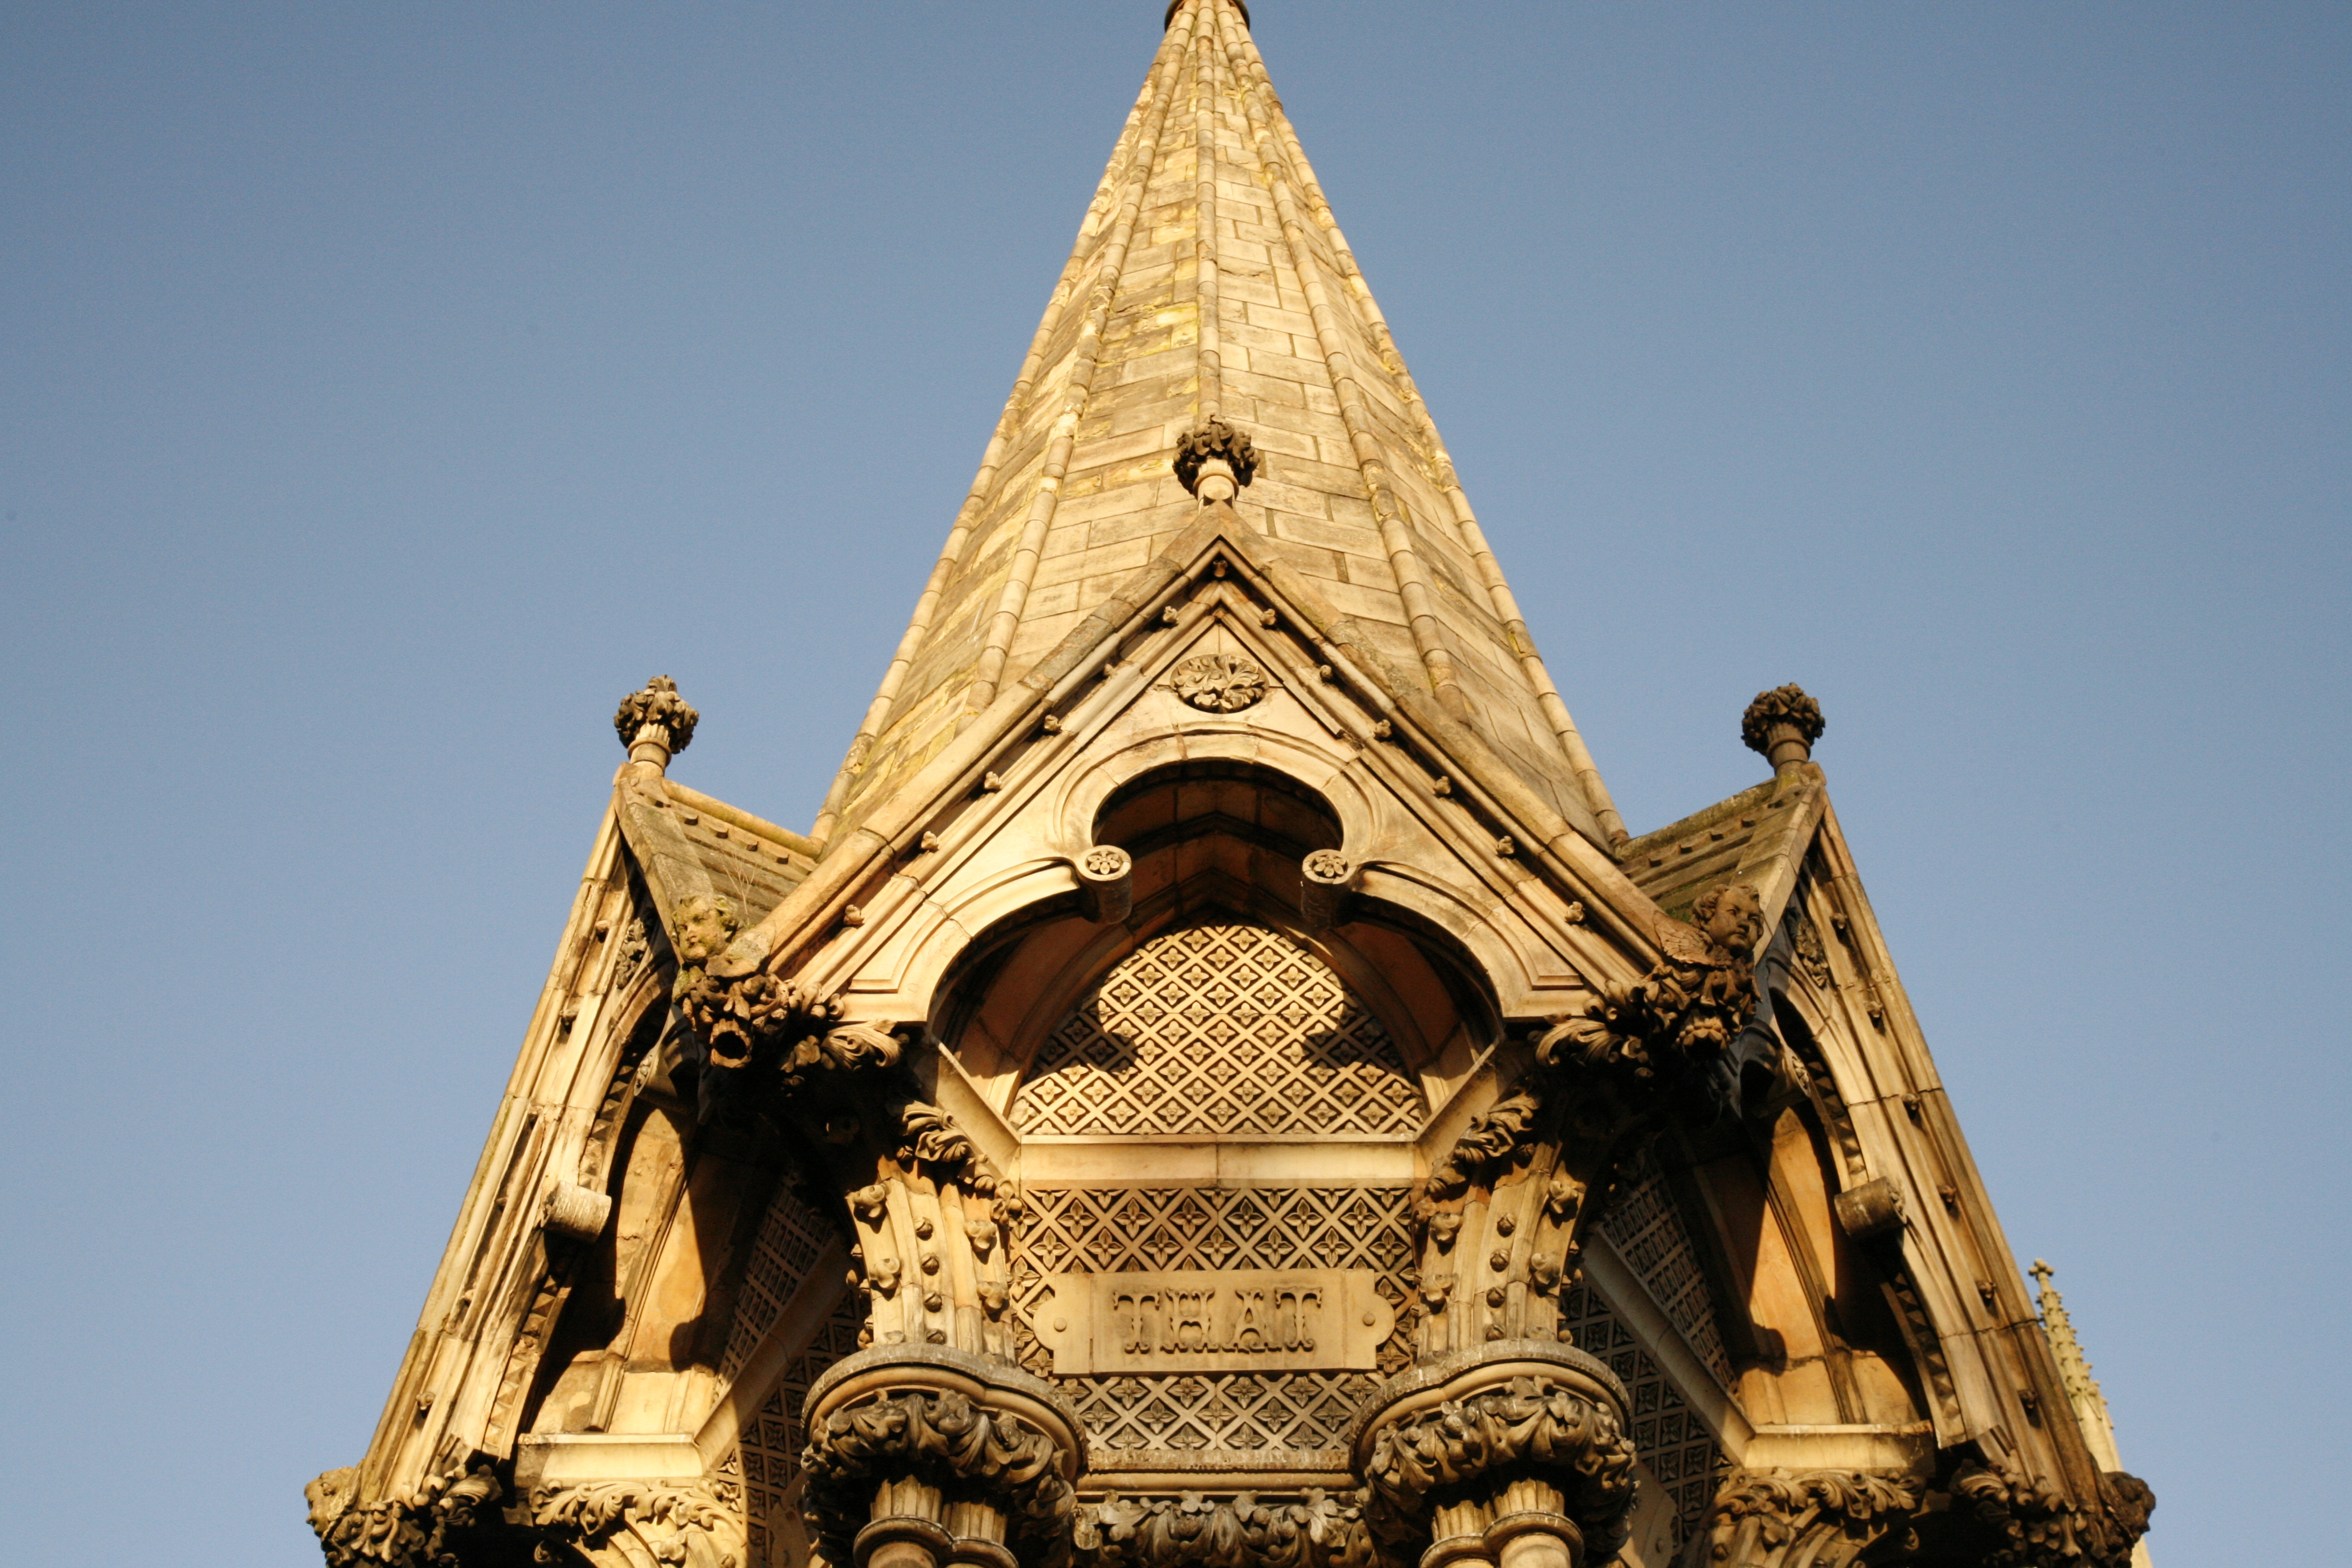
architecture, sky, building, monument, tower, symbol, religion, landmark, church, cathedral, chapel, christian, place of worship, bell tower, religious, catholic, temple, spire, faith, steeple, holy, dome, ancient history